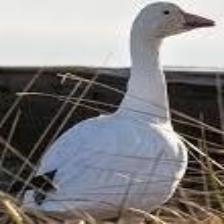
Species: SNOW GOOSE
Scientific name: ANSER CAERULESCENS
ImageNet parent category: goose